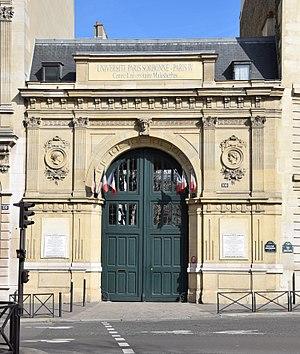
Centre Universitaire Malesherbes de l'université Paris-Sorbonne, anciennement Paris-IV. Ancien site de l'école des hautes études commerciales de Paris
Le boulevard Malesherbes est une voie des 8ᵉ et 17ᵉ arrondissements de Paris.
L’université Paris-Sorbonne est une université française spécialisée en lettres, arts et sciences humaines ayant existé sous ce nom entre 1971 et 2018. Depuis le 1ᵉʳ janvier 2018, elle est devenue la faculté des Lettres de Sorbonne Université, à la suite de sa fusion avec l'université Pierre-et-Marie-Curie.